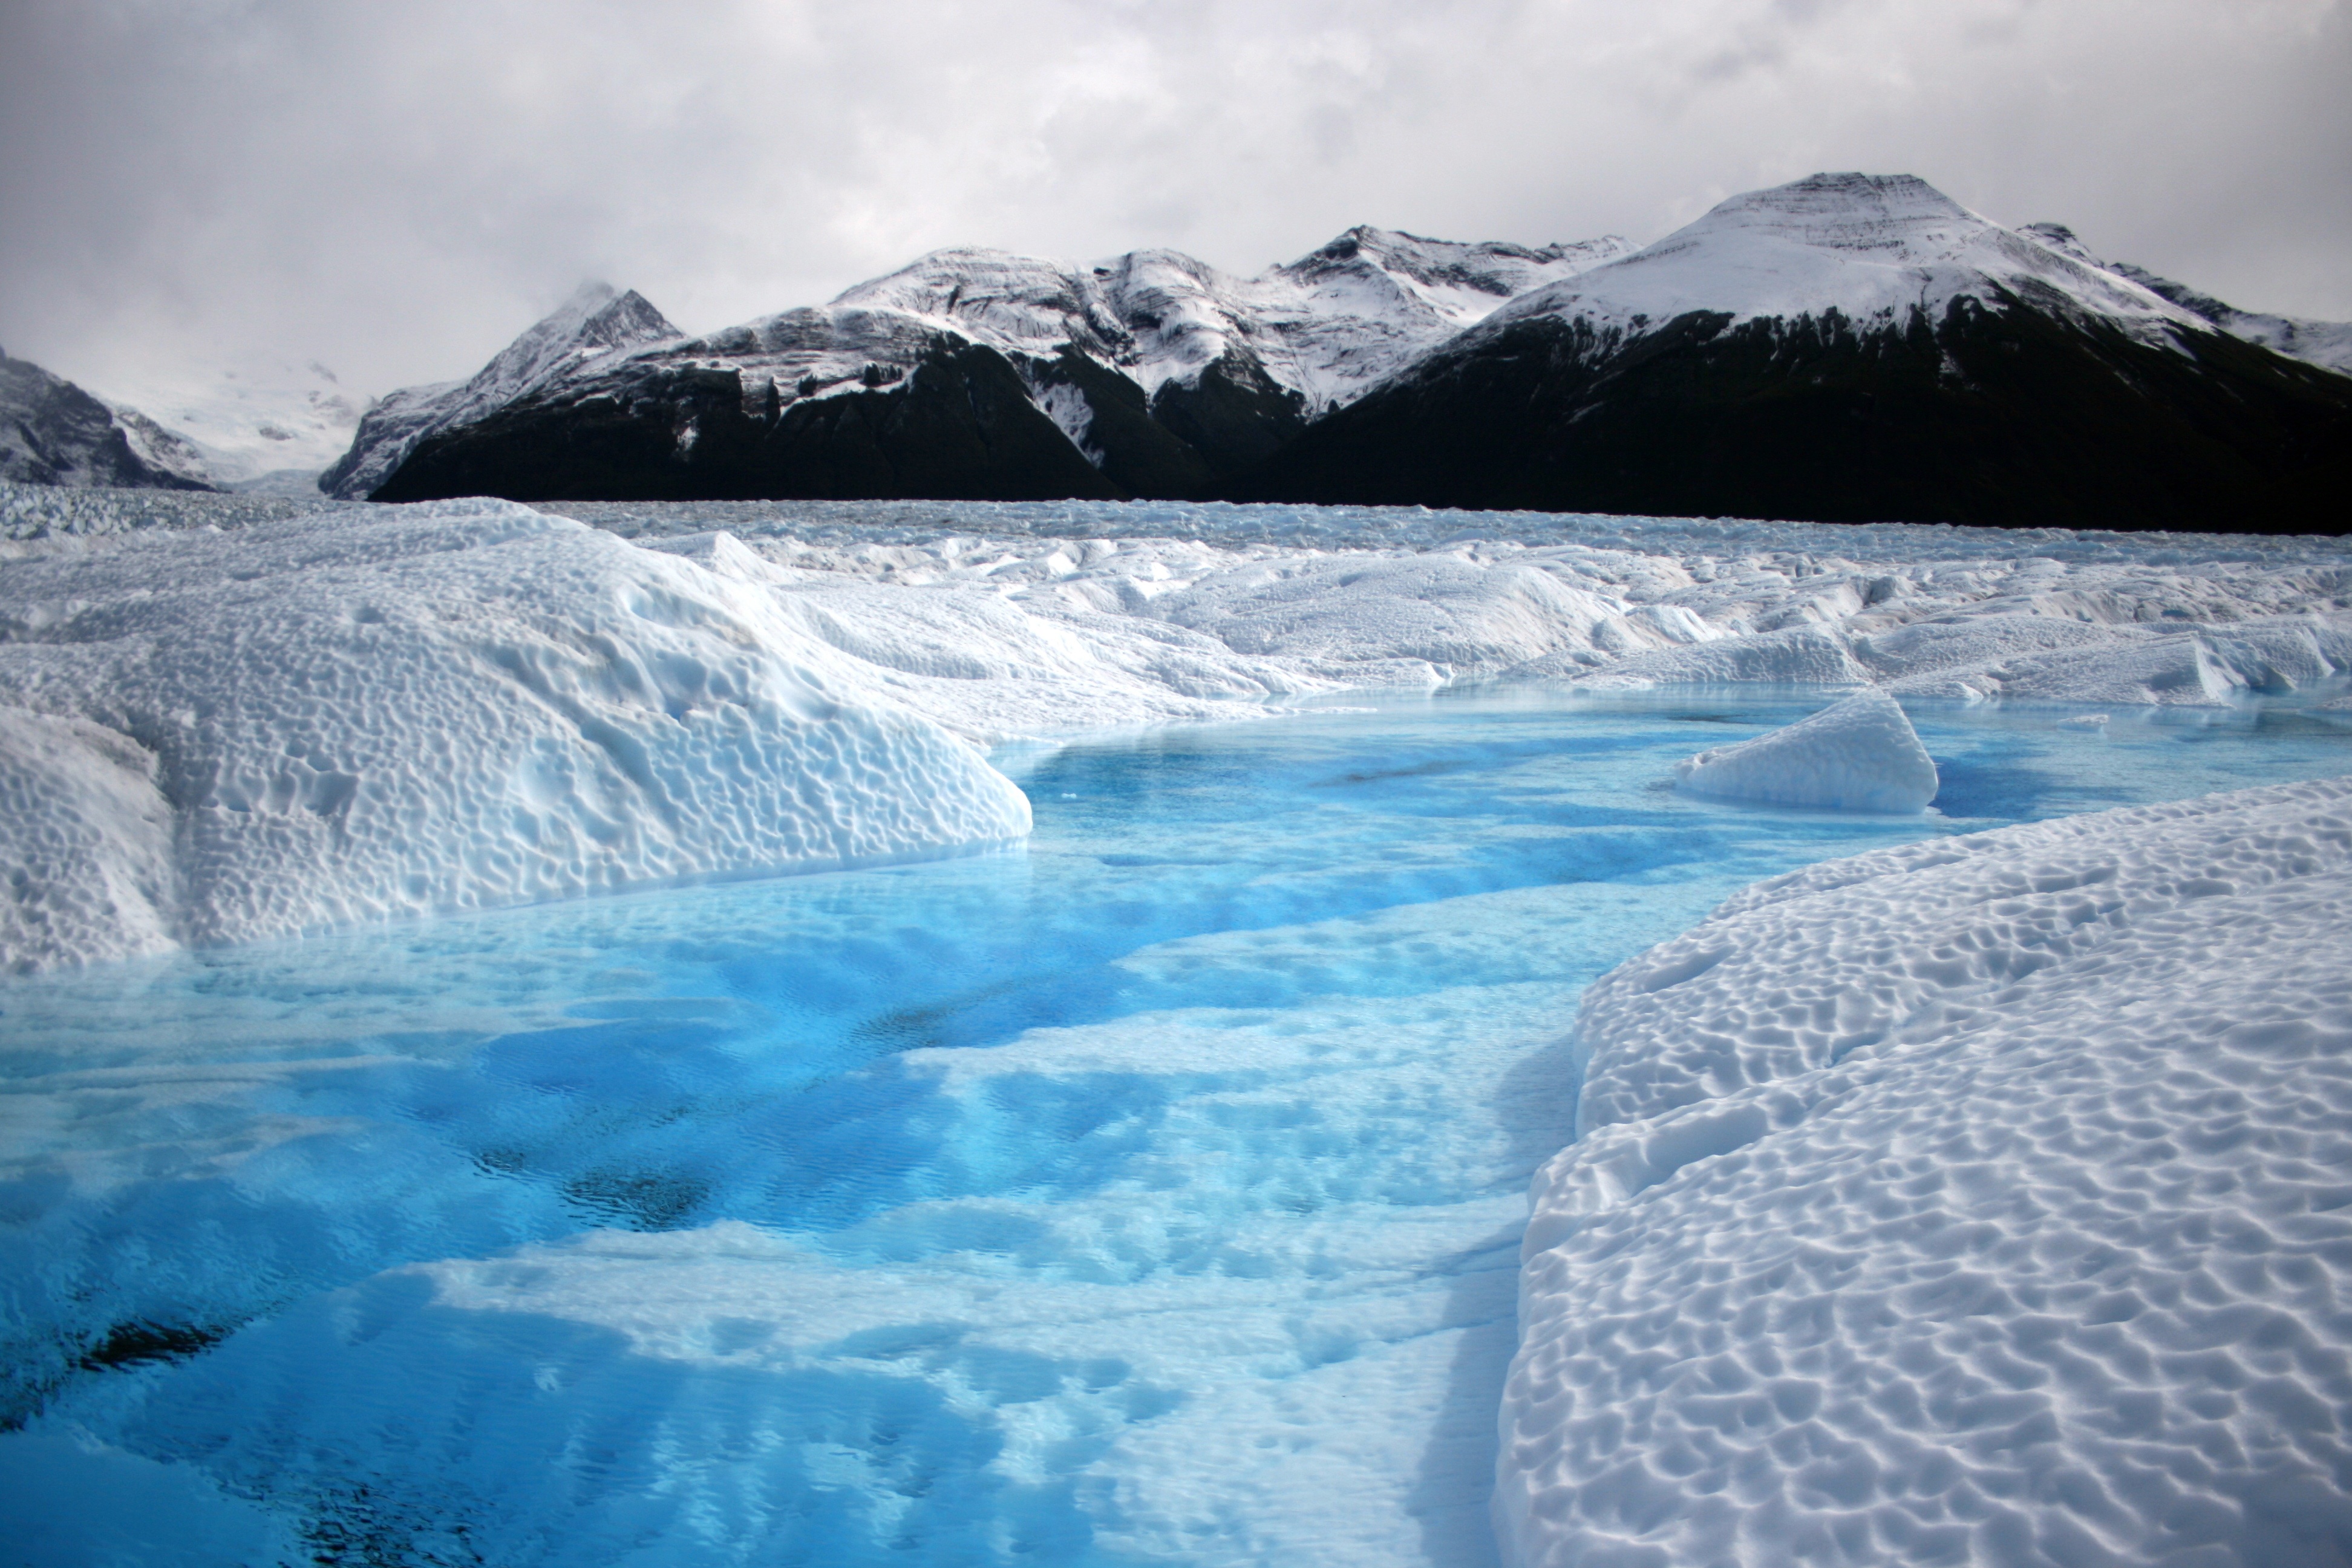
landscape, mountain, snow, cold, winter, mountain range, ice, glacier, arctic, iceberg, mountains, argentina, frosty, patagonia, freezing, landform, arctic ocean, geographical feature, glacial landform, geological phenomenon, ice cap